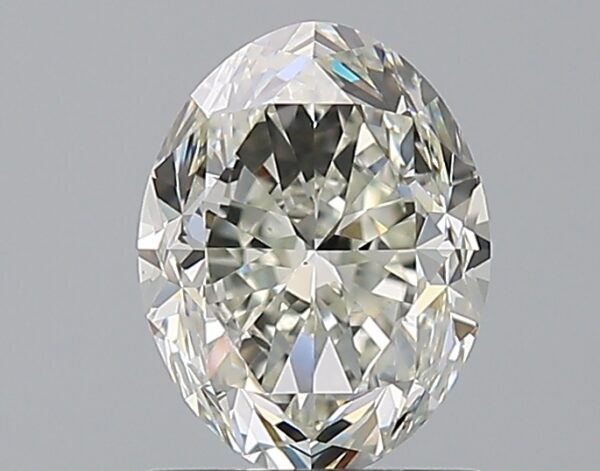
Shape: oval
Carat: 1.5
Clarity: VS1
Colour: K
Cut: FG
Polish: EX
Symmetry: EX
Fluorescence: F
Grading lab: GIA
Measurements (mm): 7.91 x 6.08 x 4.36